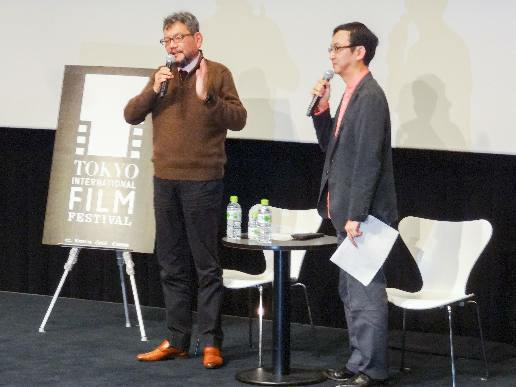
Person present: Yes